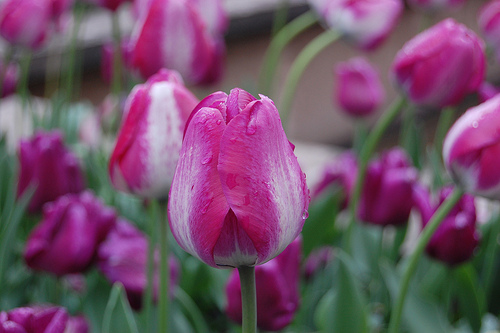
Flower: tulip